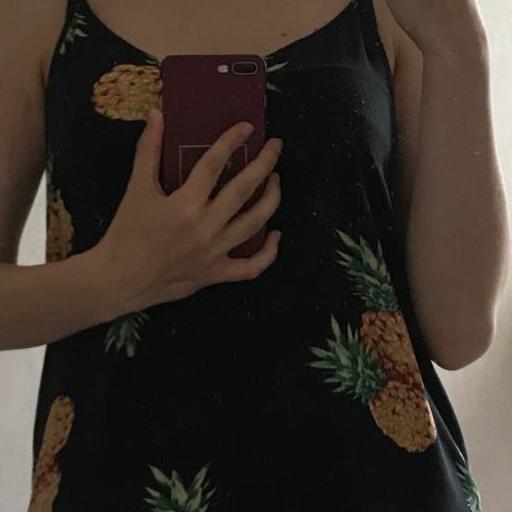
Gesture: no_gesture